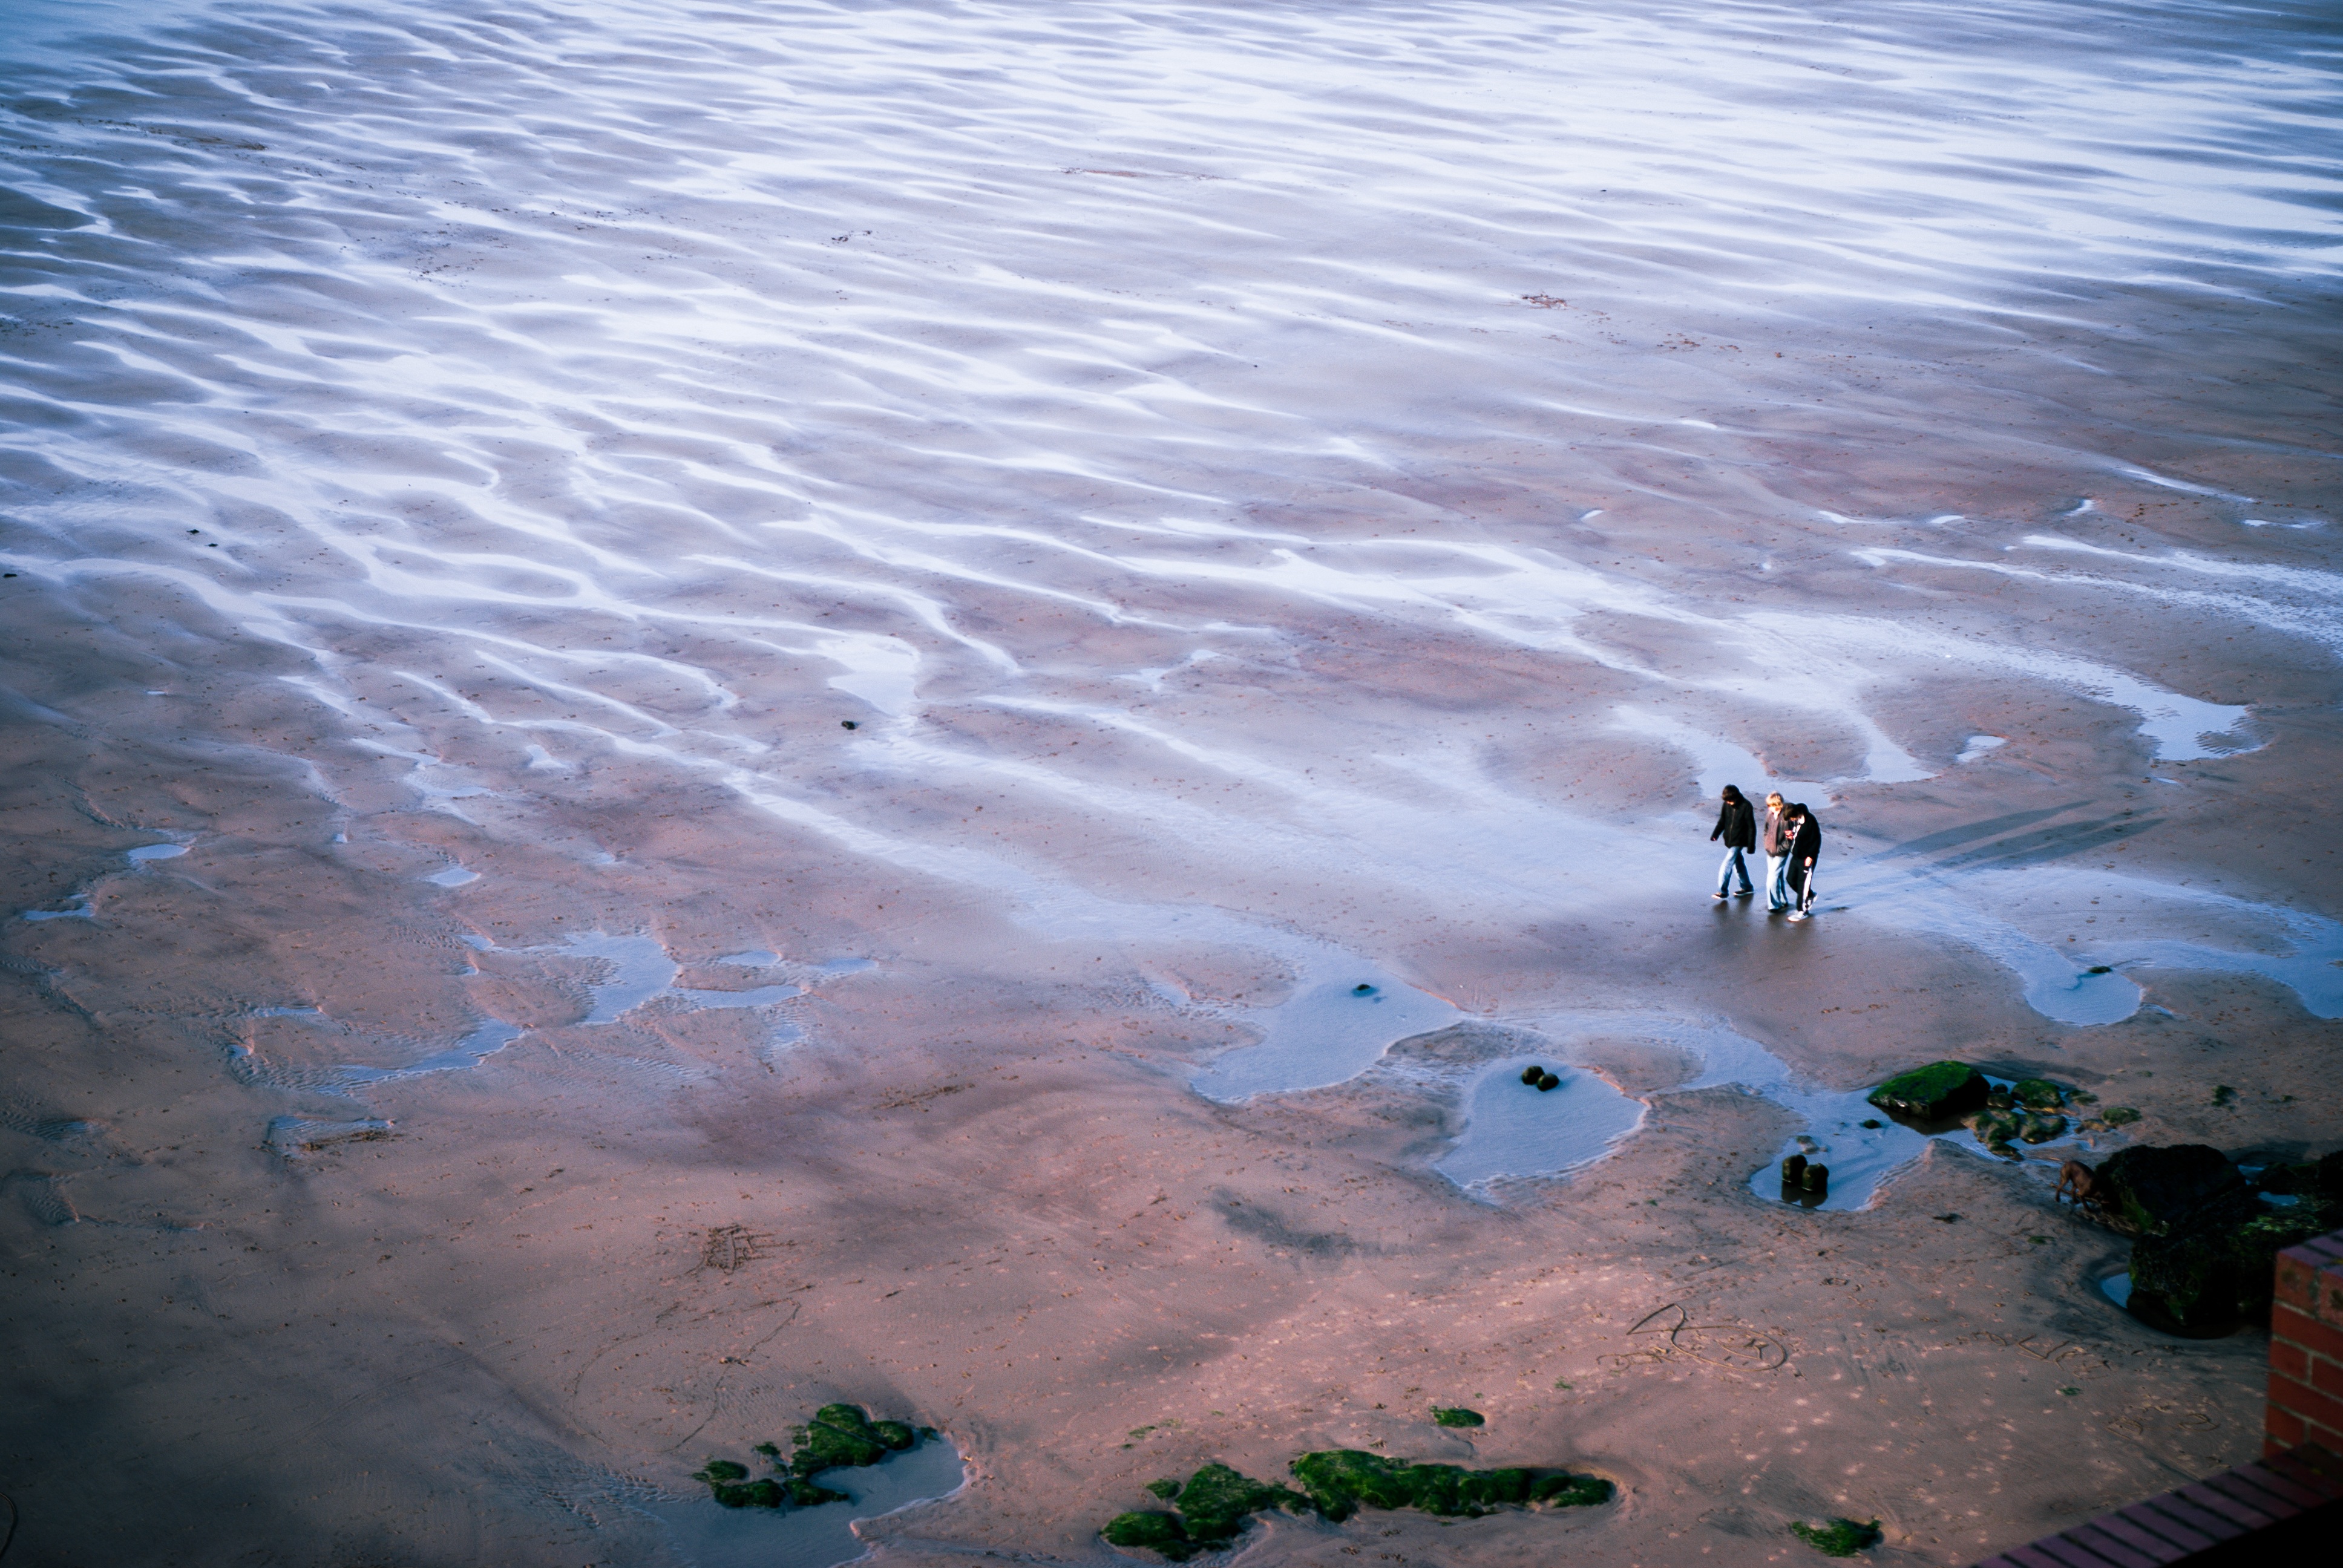
beach, sea, coast, water, ocean, cloud, people, sunlight, shore, wave, underwater, reflection, vista, view from above, whitby, wind wave